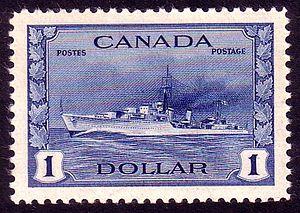
La Classe Tribal, ou classe Afridi, est un groupe de 27 destroyers construits pour la Royal Navy, la Marine royale canadienne et la Royal Australian Navy lancés entre 1937 et 1945.